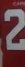
Number: 2